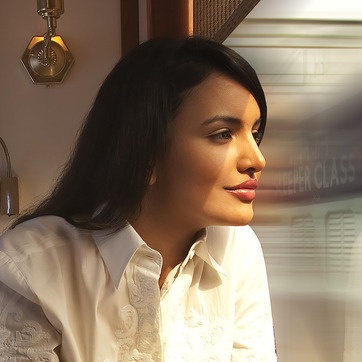
Material: skin